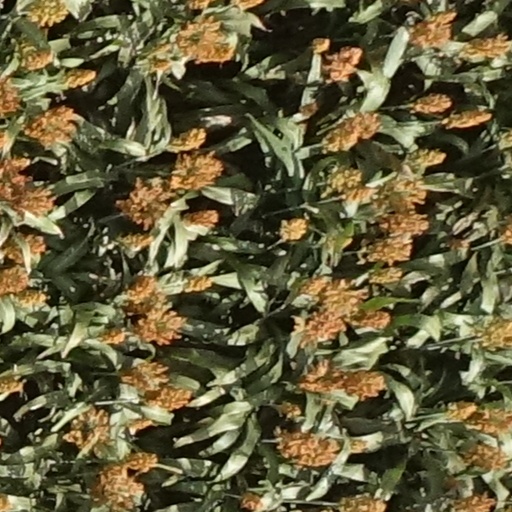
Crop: sorghum